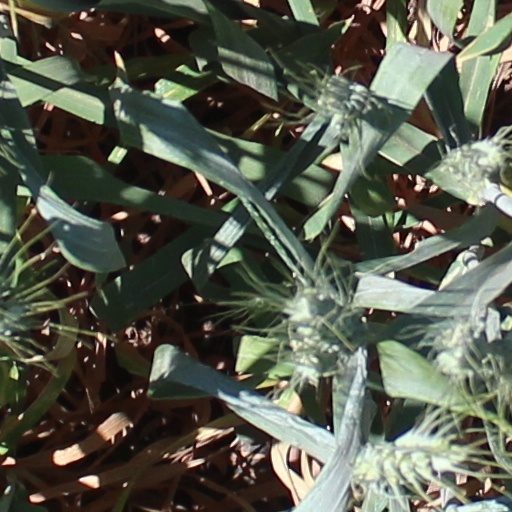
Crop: wheat